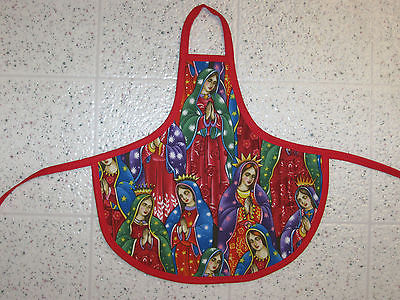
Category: toaster